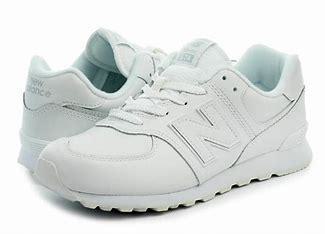
Brand: New
Model: Balance GC574